Peanut

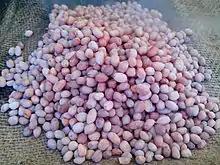
Boiled groundnuts (peanuts)

Peanuts are particularly common in Peruvian and Mexican cuisine, both of which marry indigenous and European ingredients. For instance, in Peru, a popular traditional dish is "picante de cuy", a roasted guinea pig served in a sauce of ground peanuts (ingredients native to South America) with roasted onions and garlic (ingredients from European cuisine). Also, in the Peruvian city of Arequipa, a dish called "ocopa" consists of a smooth sauce of roasted peanuts and hot peppers (both native to the region) with roasted onions, garlic, and oil, poured over meat or potatoes. Another example is a fricassee combining a similar mixture with sautéed seafood or boiled and shredded chicken. These dishes are generally known as "ajíes", meaning "hot peppers", such as "ají de pollo" and "ají de mariscos" (seafood "ajíes" may omit peanuts). In Mexico, it is also used to prepare different traditional dishes, such as chicken in peanut sauce ("encacahuatado"), and is used as the main ingredient for the preparation of other famous dishes such as red pipián, mole poblano and oaxacan mole negro.